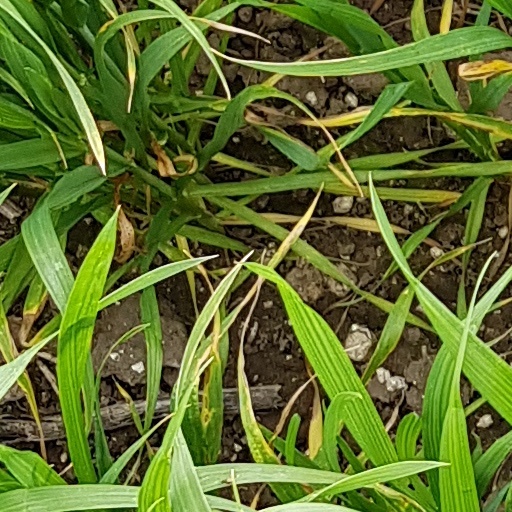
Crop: wheat